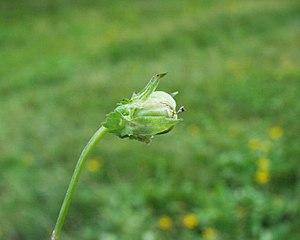
La pensée des Vosges ou violette des Sudètes, est une plante herbacée de la famille des Violacées.